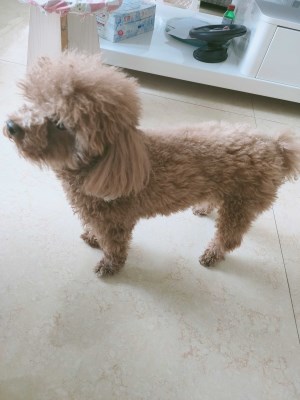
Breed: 7449-n000128-teddy